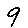
Label: 9